Henry Melchior Muhlenberg Richards

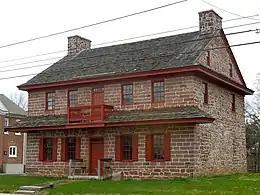
Henry Melchior Muhlenberg House in Trappe

Throughout his career he wrote for numerous publications about military or American German history. Richards would go on to publish many on historical books about events and families during the American Revolutionary War. In 1910, Richards received the honorary degree of Literary Doctor from Muhlenberg College in recognition of his published works and historic subjects. Richards was appointed the Director of Pennsylvania's Council of National Defense and authorized to join the Four Minute Men during World War 1 and later city treasurer of Lebanon, in which he served from 1918 to 1920. Richards would later be appointed to numerous positions without solicitation on his part. On December 26, 1871, Richards married Ella Van Leer who was a member of another well known Pennsylvania family. Richards was also president of the Pennsylvania German Society.